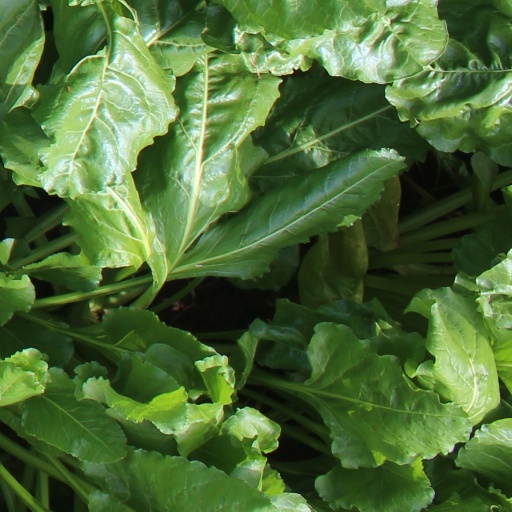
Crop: sugar beet